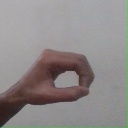
अक्षर: औ